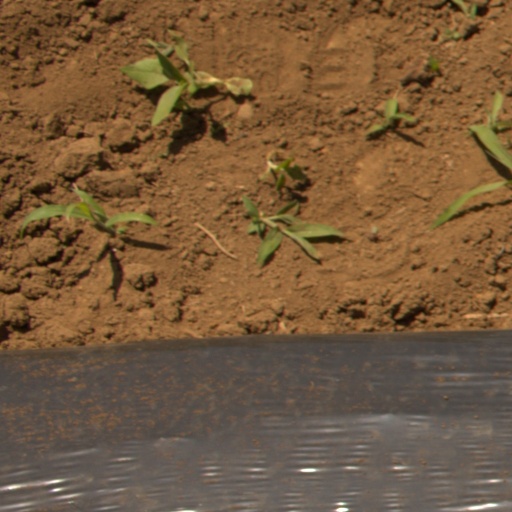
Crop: Jerusalem artichoke